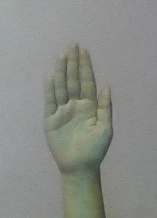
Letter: seen